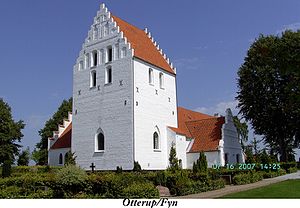
Otterup Kirke
Otterup Kirke
fra sydvest
Otterup Kirke er en kirke i Otterup Sogn i Nordfyns Kommune.